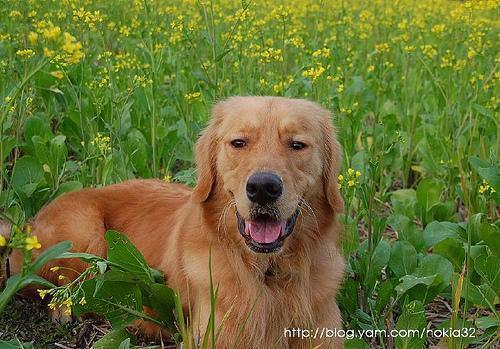
golden_retriever